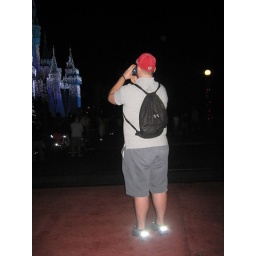
A guy standing in my shot of the castle